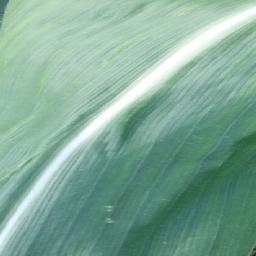
Label: Corn_(Maize)___Healthy